Grass Valley Public Library

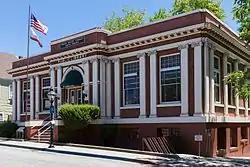
Grass Valley Library-Royce Branch

The Grass Valley Public Library (renamed the Grass Valley Library-Royce Branch) is a Carnegie library and on the National Register of Historic Places. Located in Grass Valley, California and a part of the Nevada County Library System, it is open Tuesday through Saturday.